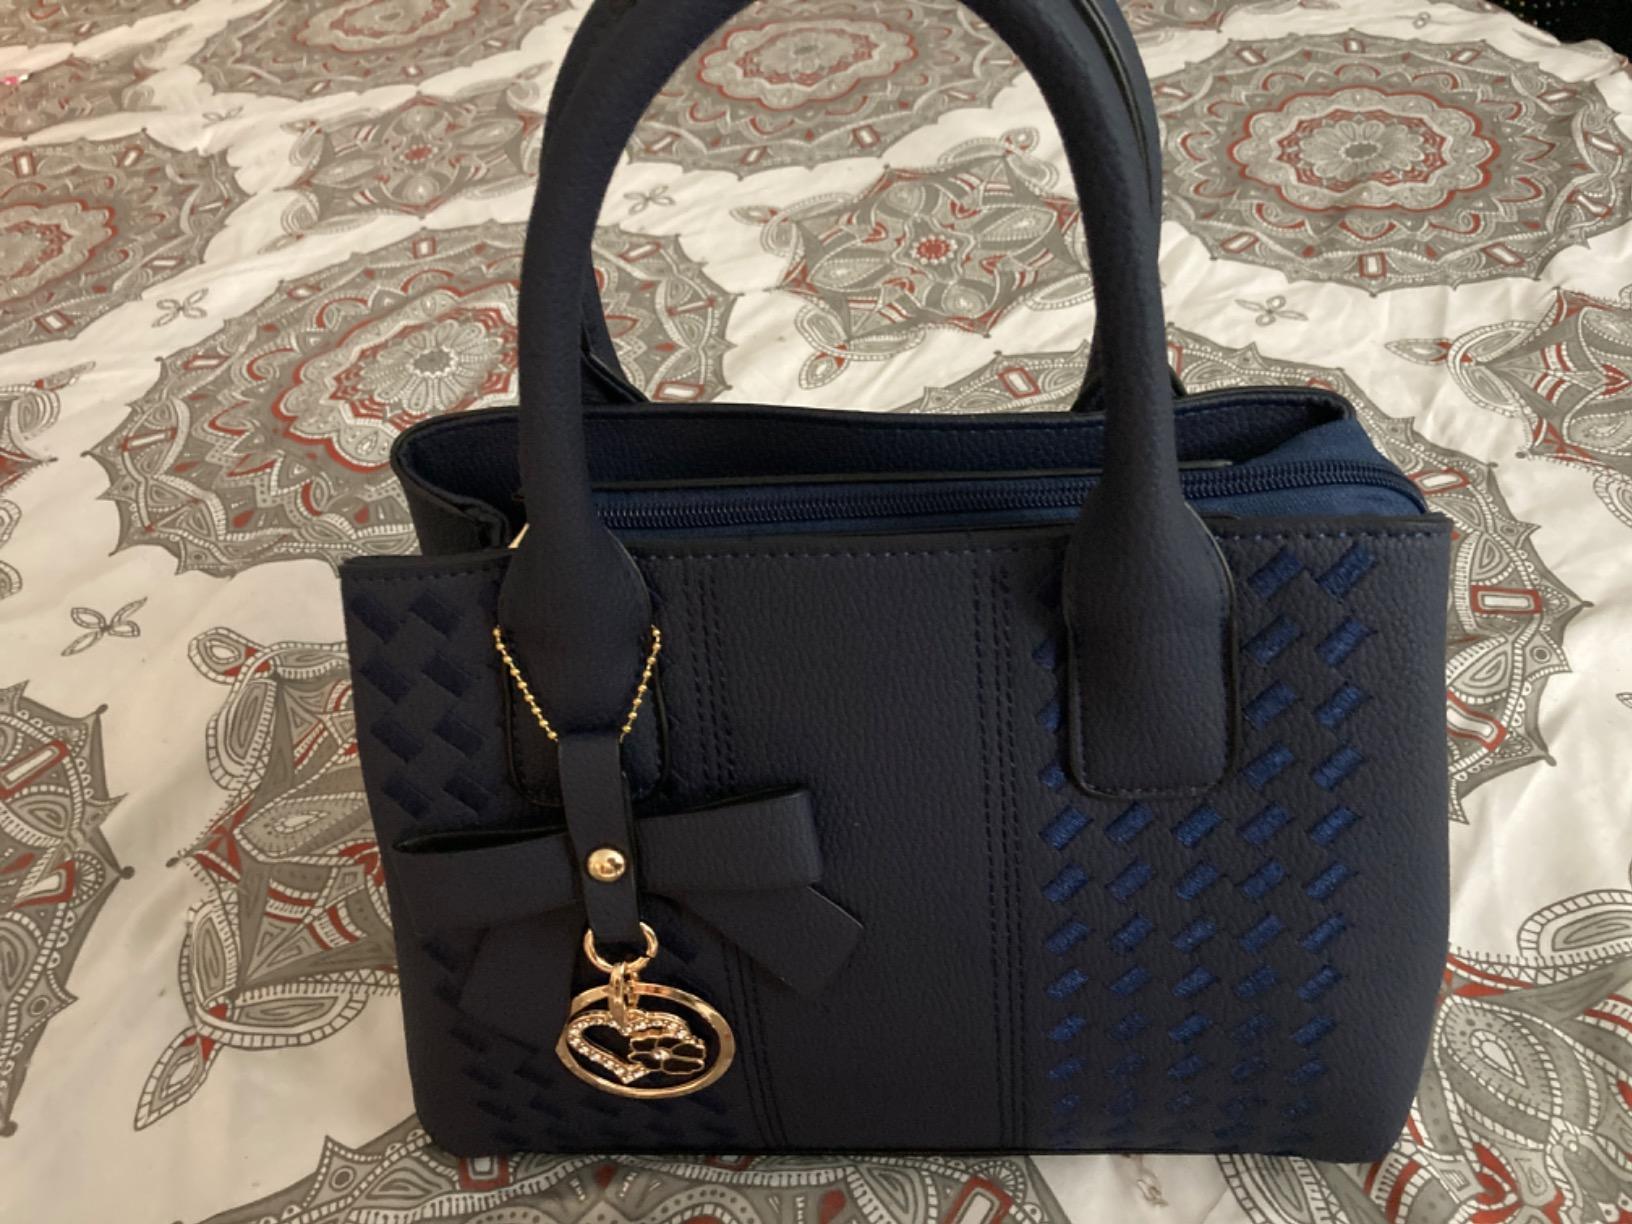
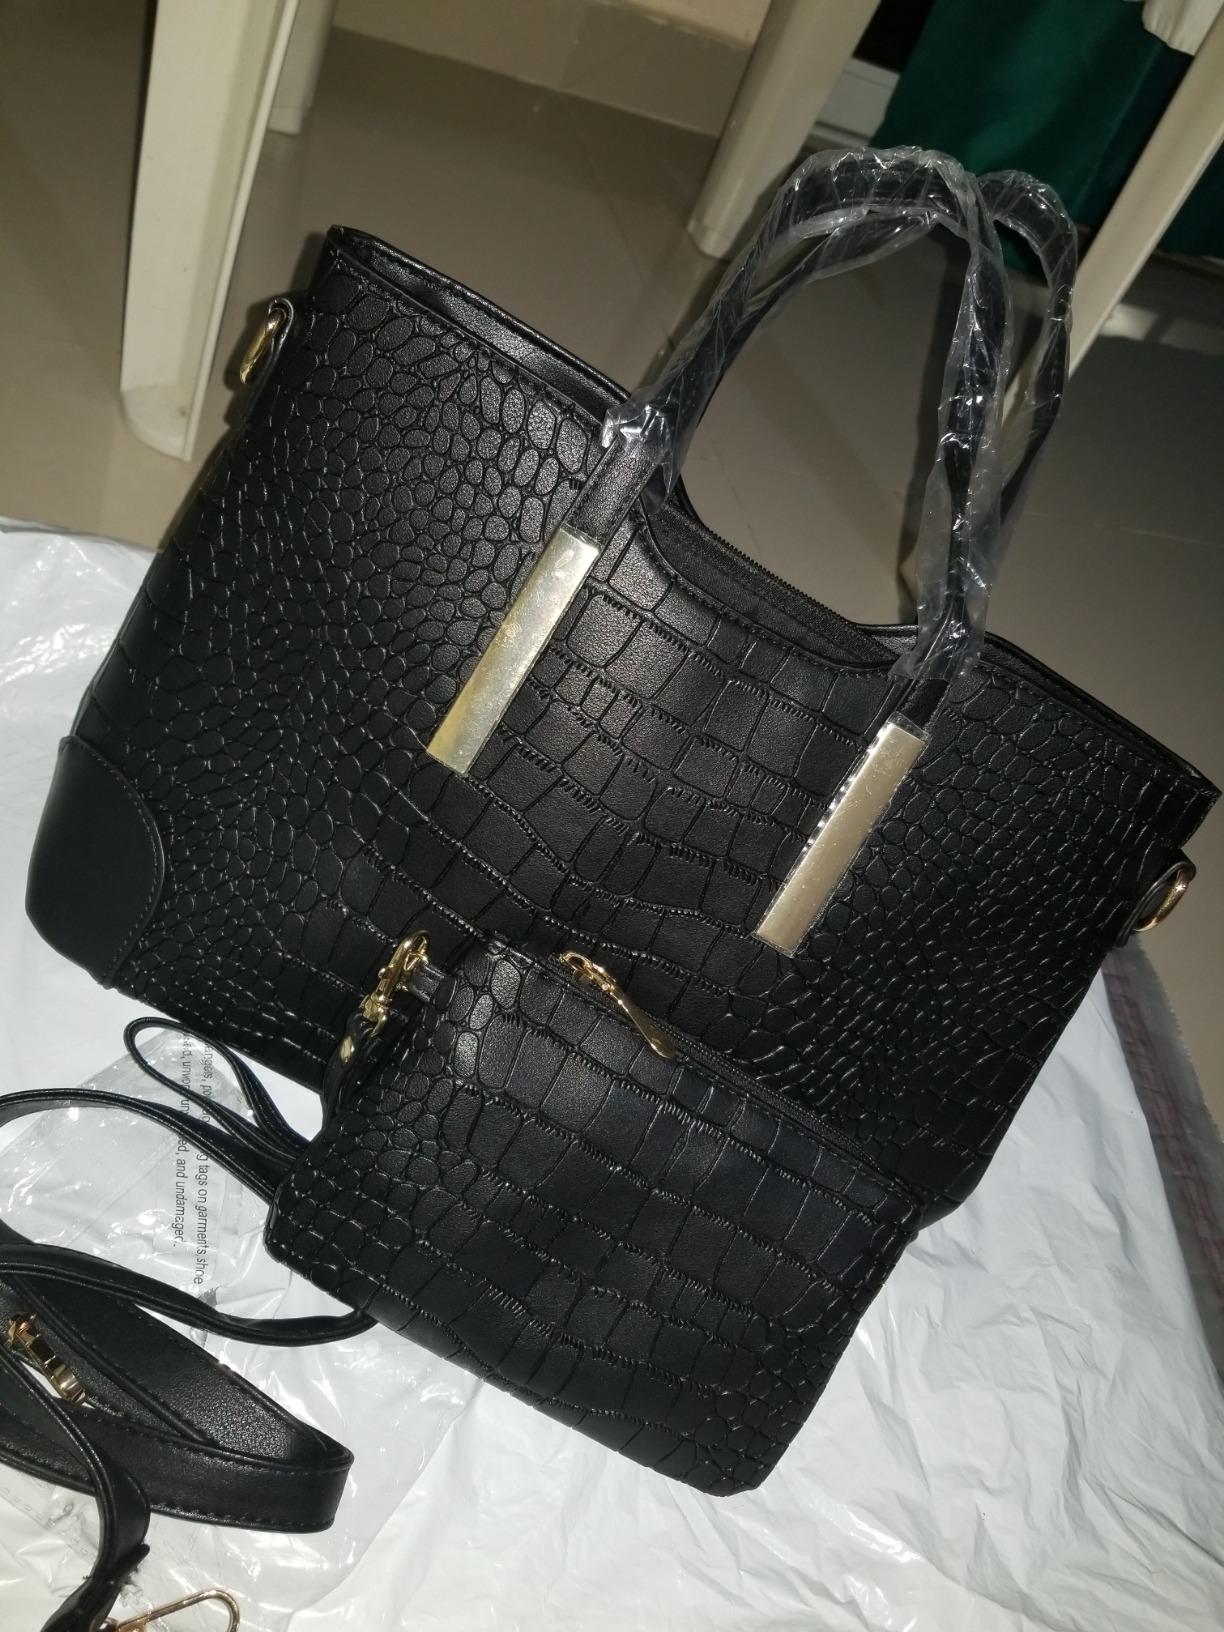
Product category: accessories_handbag
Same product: no